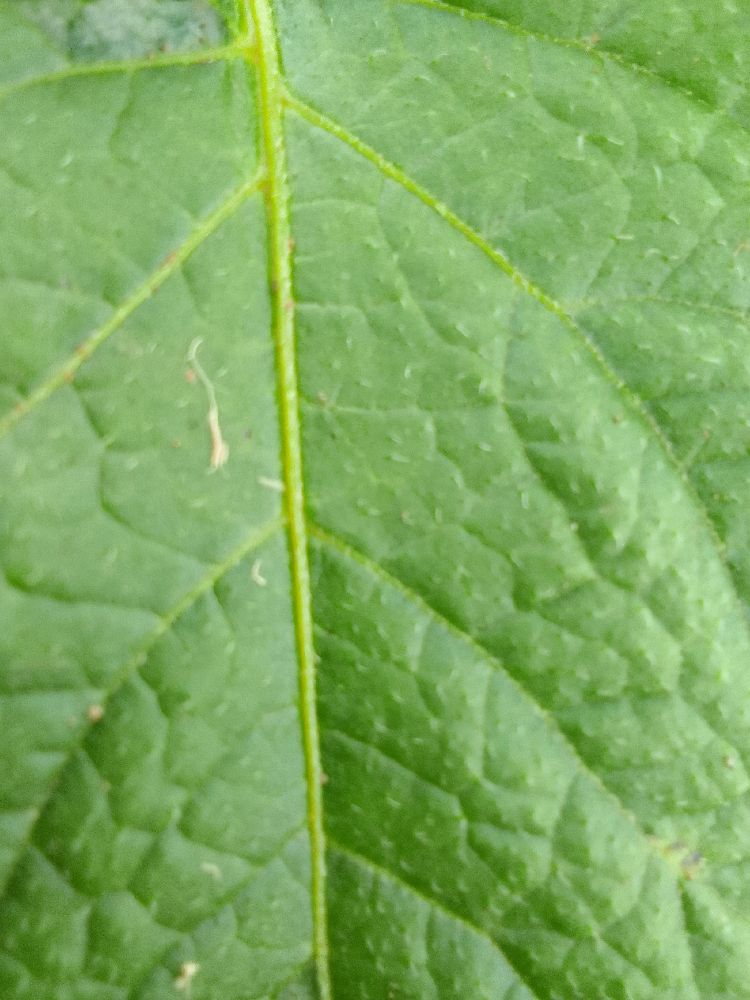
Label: Healthy